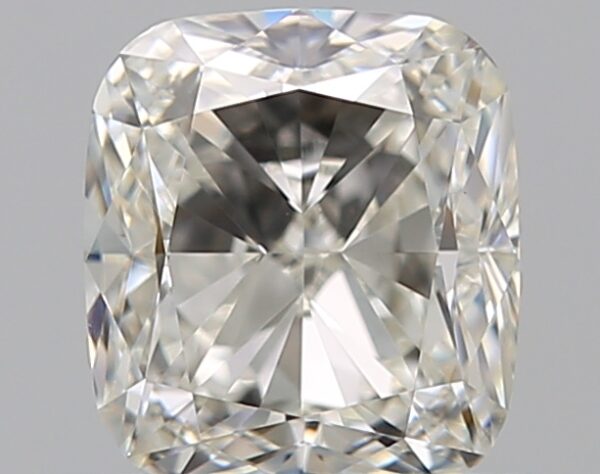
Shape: cushion
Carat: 0.9
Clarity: VVS1
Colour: I
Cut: VG
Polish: EX
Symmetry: VG
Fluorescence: N
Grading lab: GIA
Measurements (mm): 5.59 x 5.05 x 3.52